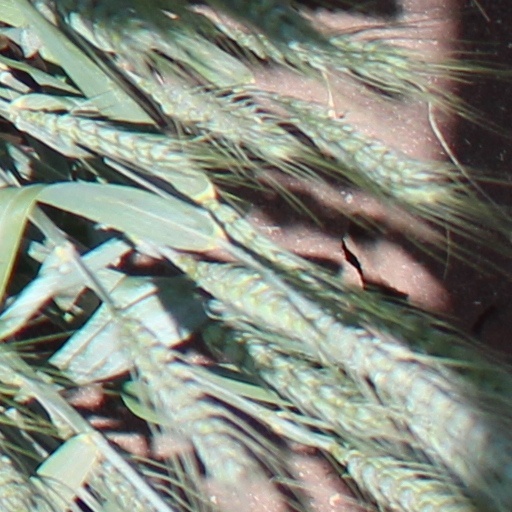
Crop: wheat